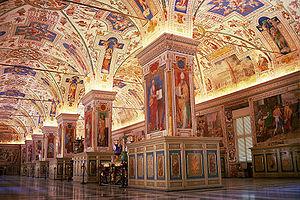
Les musées de la bibliothèque apostolique du Vatican constituent l'une des sections les plus complexes et les plus complètes des musées du Vatican, sous la compétence desquels ils sont passés depuis le 1ᵉʳ octobre 1999.